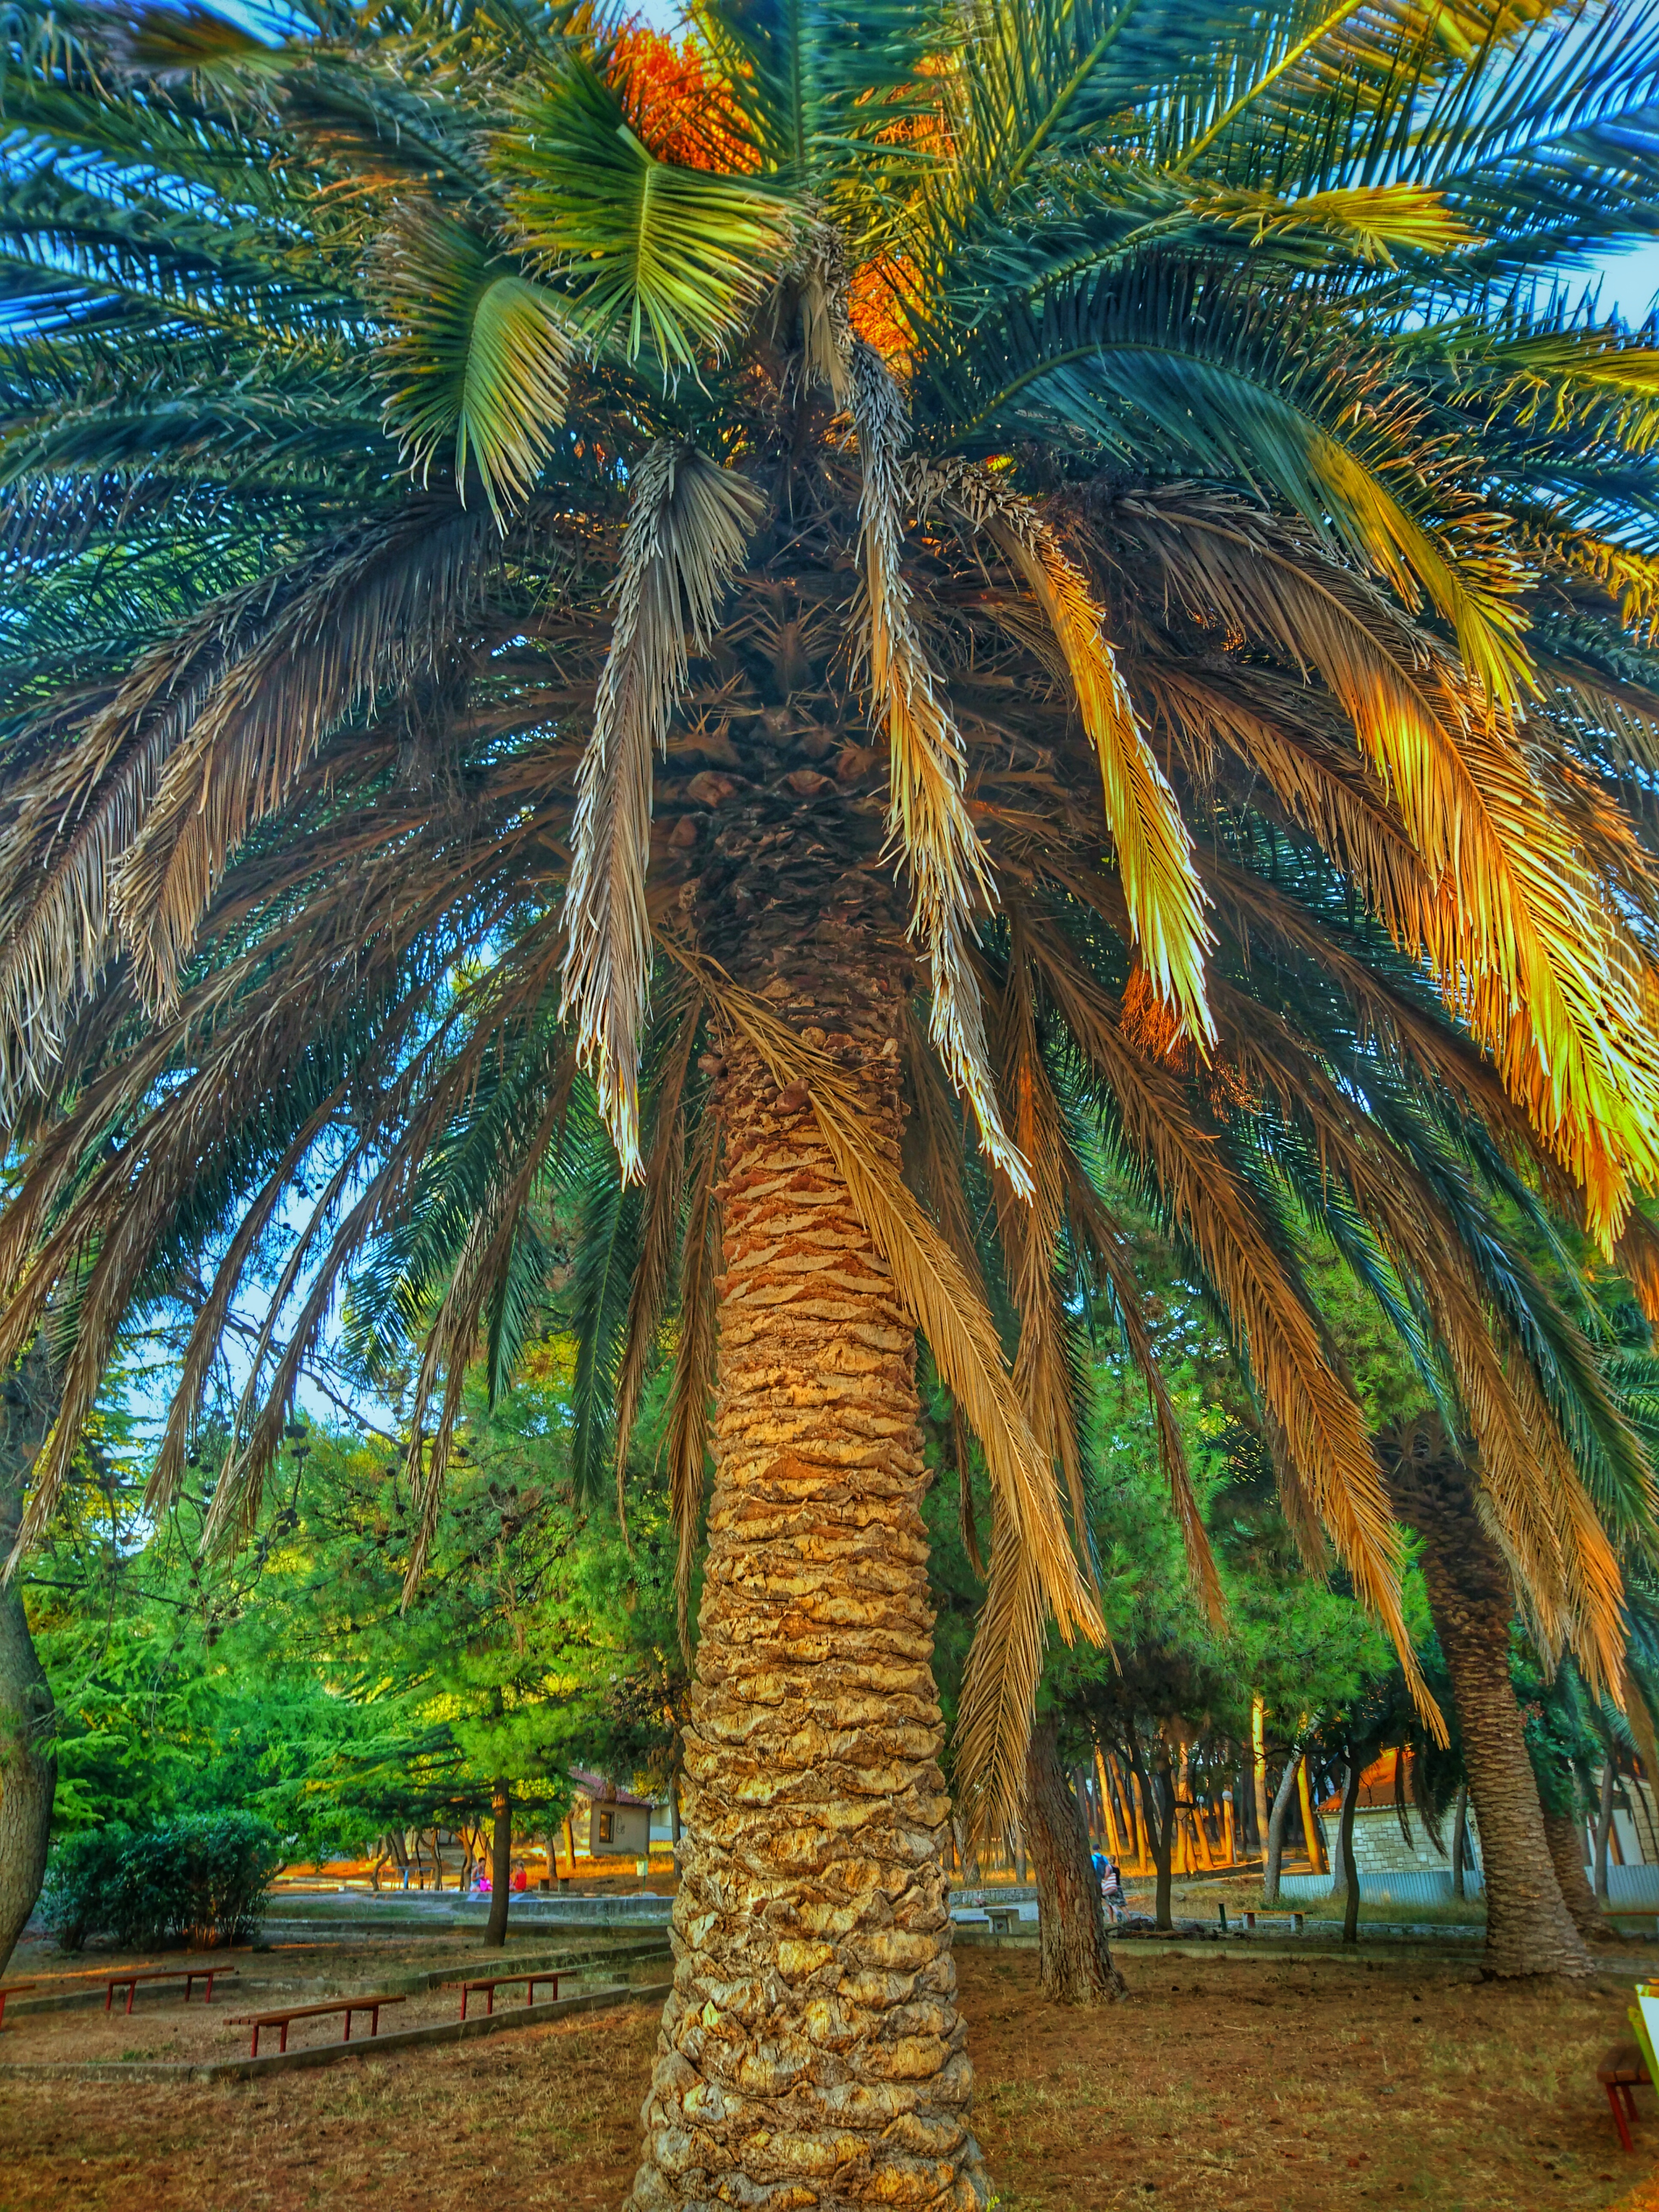
tree, plant, wood, ground, food, green, jungle, palm, produce, brown, botany, leaves, earth, date palm, woody plant, land plant, arecales, palm family, borassus flabellifer, elaeis